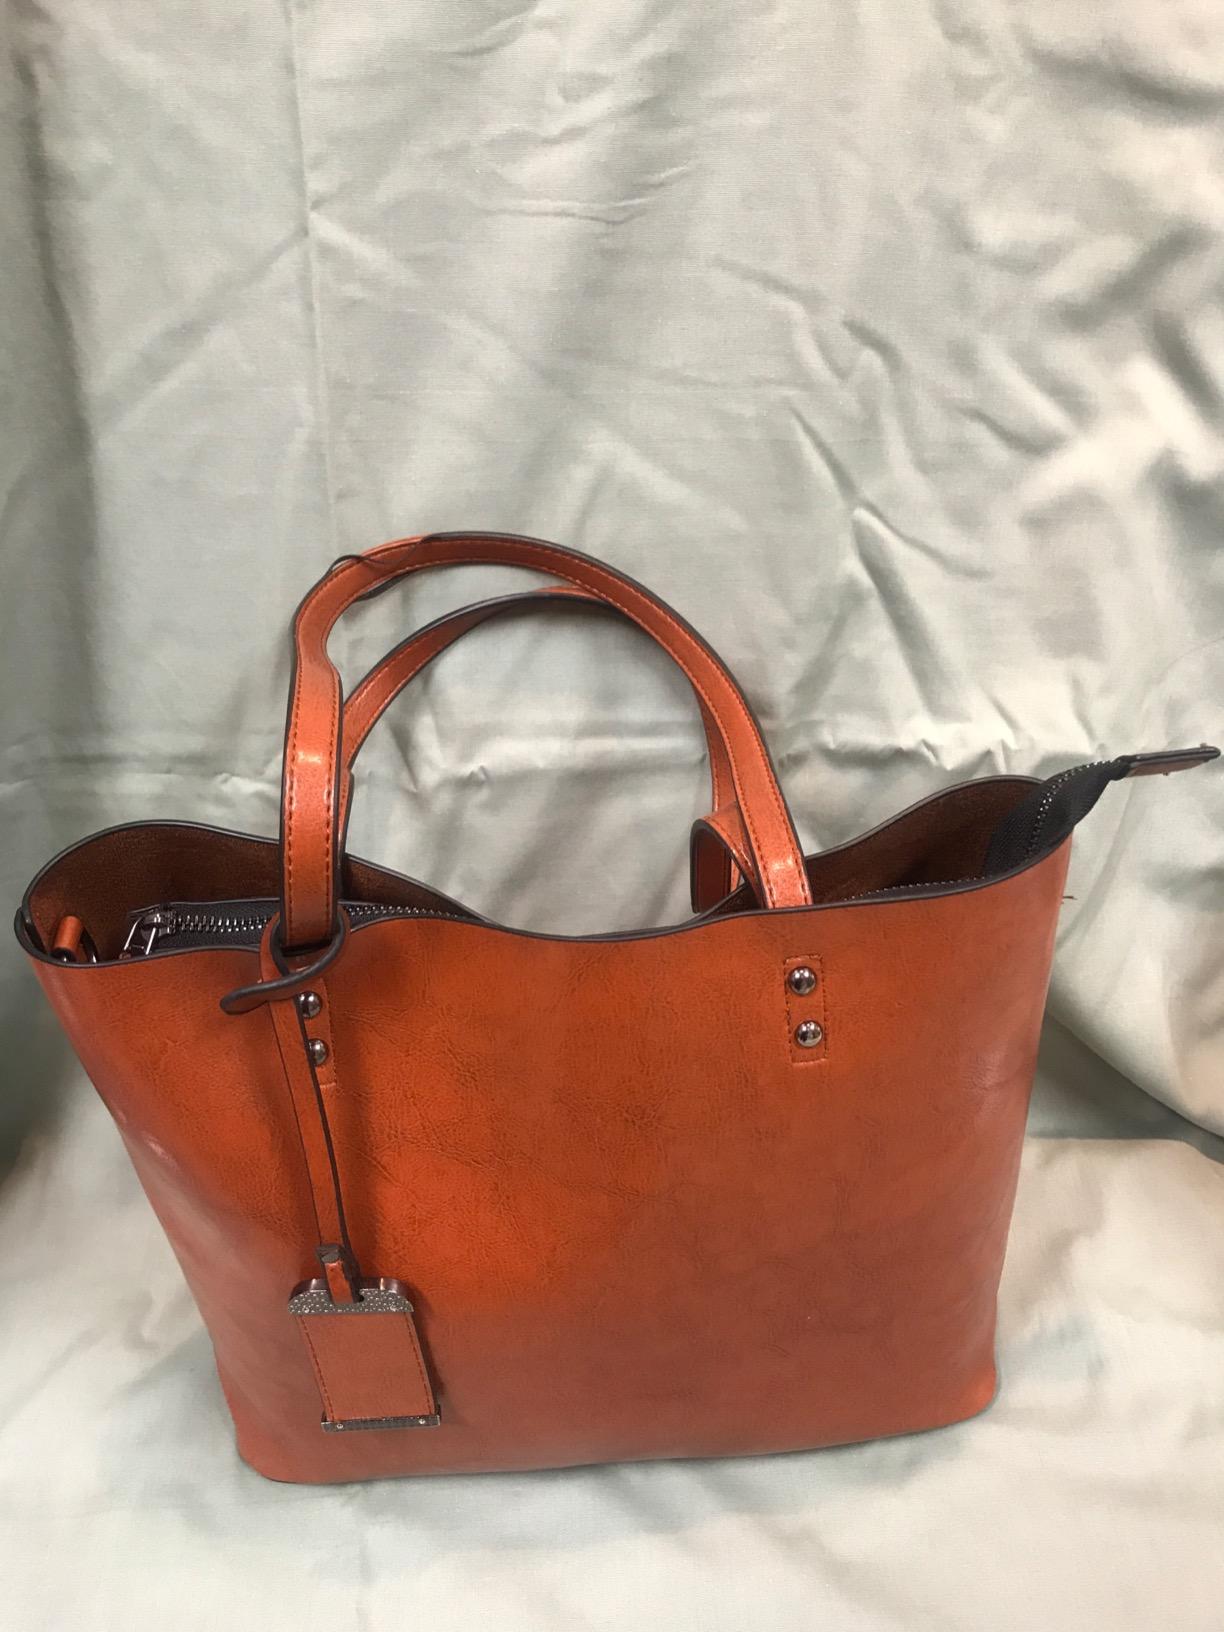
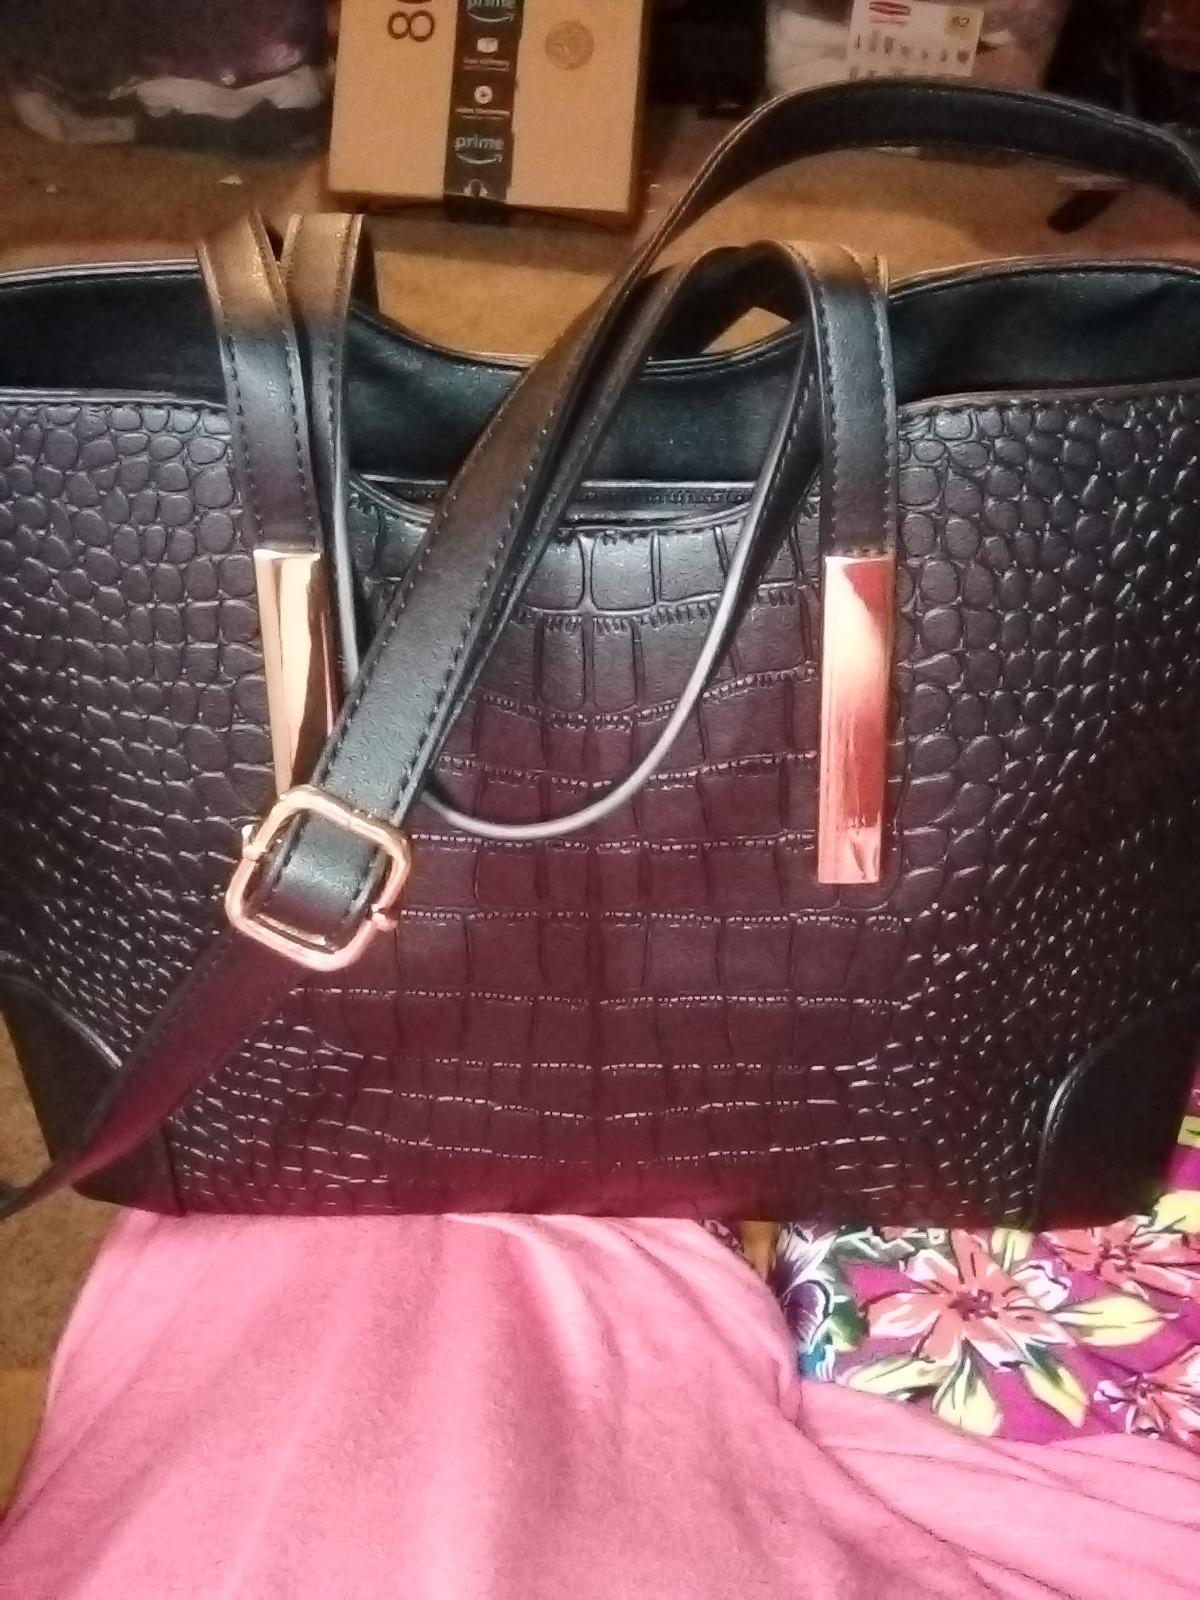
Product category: accessories_handbag
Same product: no